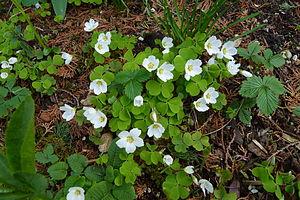
Oseille des bois